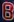
Number: 8